Encope emarginata

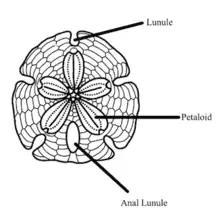

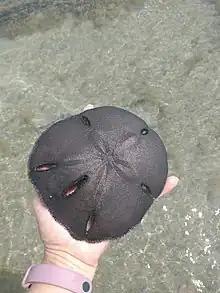
Notched sand dollar found on coast of Brazil by @fernandas via iNaturalist

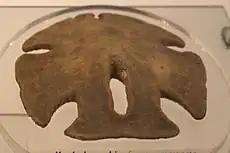
E. emarginata in the Natural History Museum in London, England

Mostly found in subtropical and tropical waters of the Caribbean Sea, Gulf of Mexico, and southwestern Atlantic Ocean, "E. emarginata" ranges from Belize to Argentina. Common on the South America Atlantic coastline, they are one of the only extant echinoids found on the coast of Rio Grande do Sul (the other being "Mellita quinquiesperforata") and the only one south of the La Plata river. Area inhibited by "Encope emarginata" is below the action of the normal wave regime, thus the fossils of this species is only truly disturbed during extreme coastal weather.